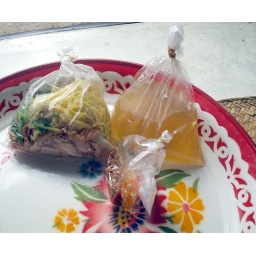
Noodles soup in plastic bags